List of films voted the best

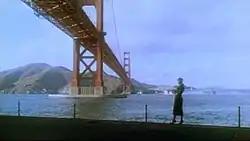
"Vertigo" (1958) was ranked number one in the 2012 British Film Institute's "Sight and Sound" decennial poll of critics and number two in their 2022 poll.

Every decade, starting in 1952, the British film magazine "Sight and Sound" asks an international group of film critics to vote for the greatest film of all time. Since 1992, they have invited directors to vote in a separate poll. Sixty-three critics participated in 1952, 70 critics in 1962, 89 critics in 1972, 122 critics in 1982, 132 critics and 101 directors in 1992, 145 critics and 108 directors in 2002, 846 critics and 358 directors in 2012, and 1639 critics and 480 directors in 2022.